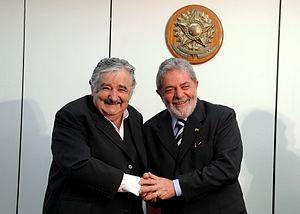
José Alberto Mujica Cordano [ xoˈse muˈxika], surnommé Pepe Mujica, est un homme d'État uruguayen, né à Montevideo le 20 mai 1935. Il est le 40ᵉ président de la République du 1ᵉʳ mars 2010 au 1ᵉʳ mars 2015.
Le Mouvement de participation populaire est un mouvement politique uruguayen appartenant au Frente Amplio, la coalition de gauche devenue la première force politique du pays en 1999, son candidat, Tabaré Vázquez, étant élu président en 2004. Le MPP, qui se présente aux élections sur la liste 609, est l'un des très rares groupes politiques d'Amérique latine issus d'un mouvement guérillero, les Tupamaros. En juin 2009, le candidat du MPP, l'ex-dirigeant tupamaro José Mujica, a été élu aux internes du Frente Amplio pour représenter le mouvement à la présidentielle de 2009, qu'il a remportée face au candidat blanco Luis Alberto Lacalle en novembre. Avec 6 sénateurs et 25 députés, la liste 609 du MPP est celle ayant remporté le plus de voix à ces élections.